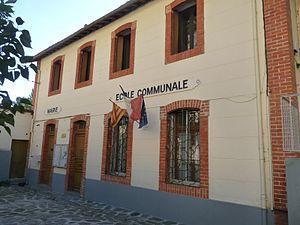
Mairie et école, Thuès-Entre-Valls , Pyrénées-Orientales, France
Thuès-Entre-Valls est une commune française située dans le département des Pyrénées-Orientales, en région Occitanie.